Sky position (RA, Dec in degrees): 215.402, 2.053
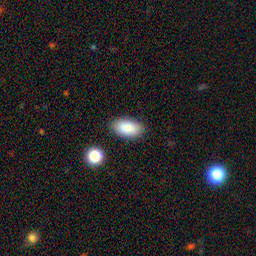
Galaxy morphology: In-between Round Smooth Galaxies